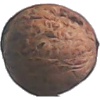
Label: Walnut 1